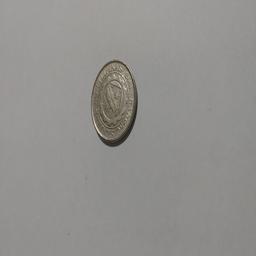
Label: 1_Old_Back